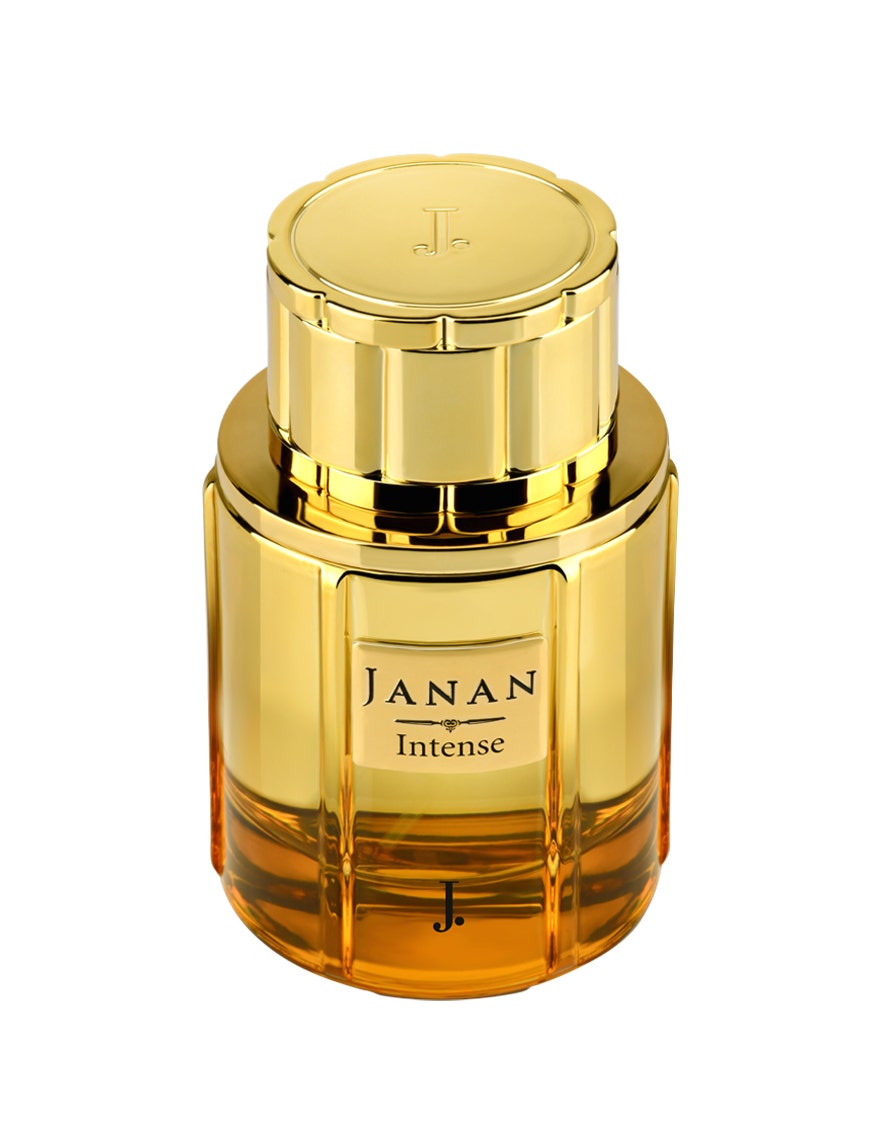
gold janan intense perfume